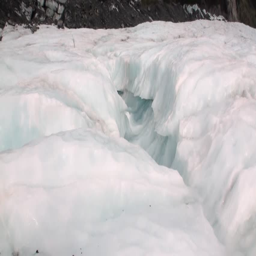
glacier in snowy cold mountains .